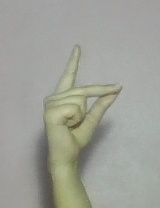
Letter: ta